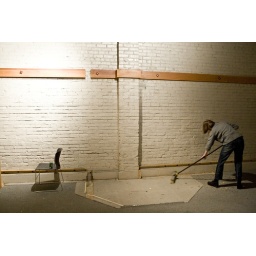
We tore down a wall, and Anne saved everyone from tetanus by clearing the floor of rusty nails.Our hero!